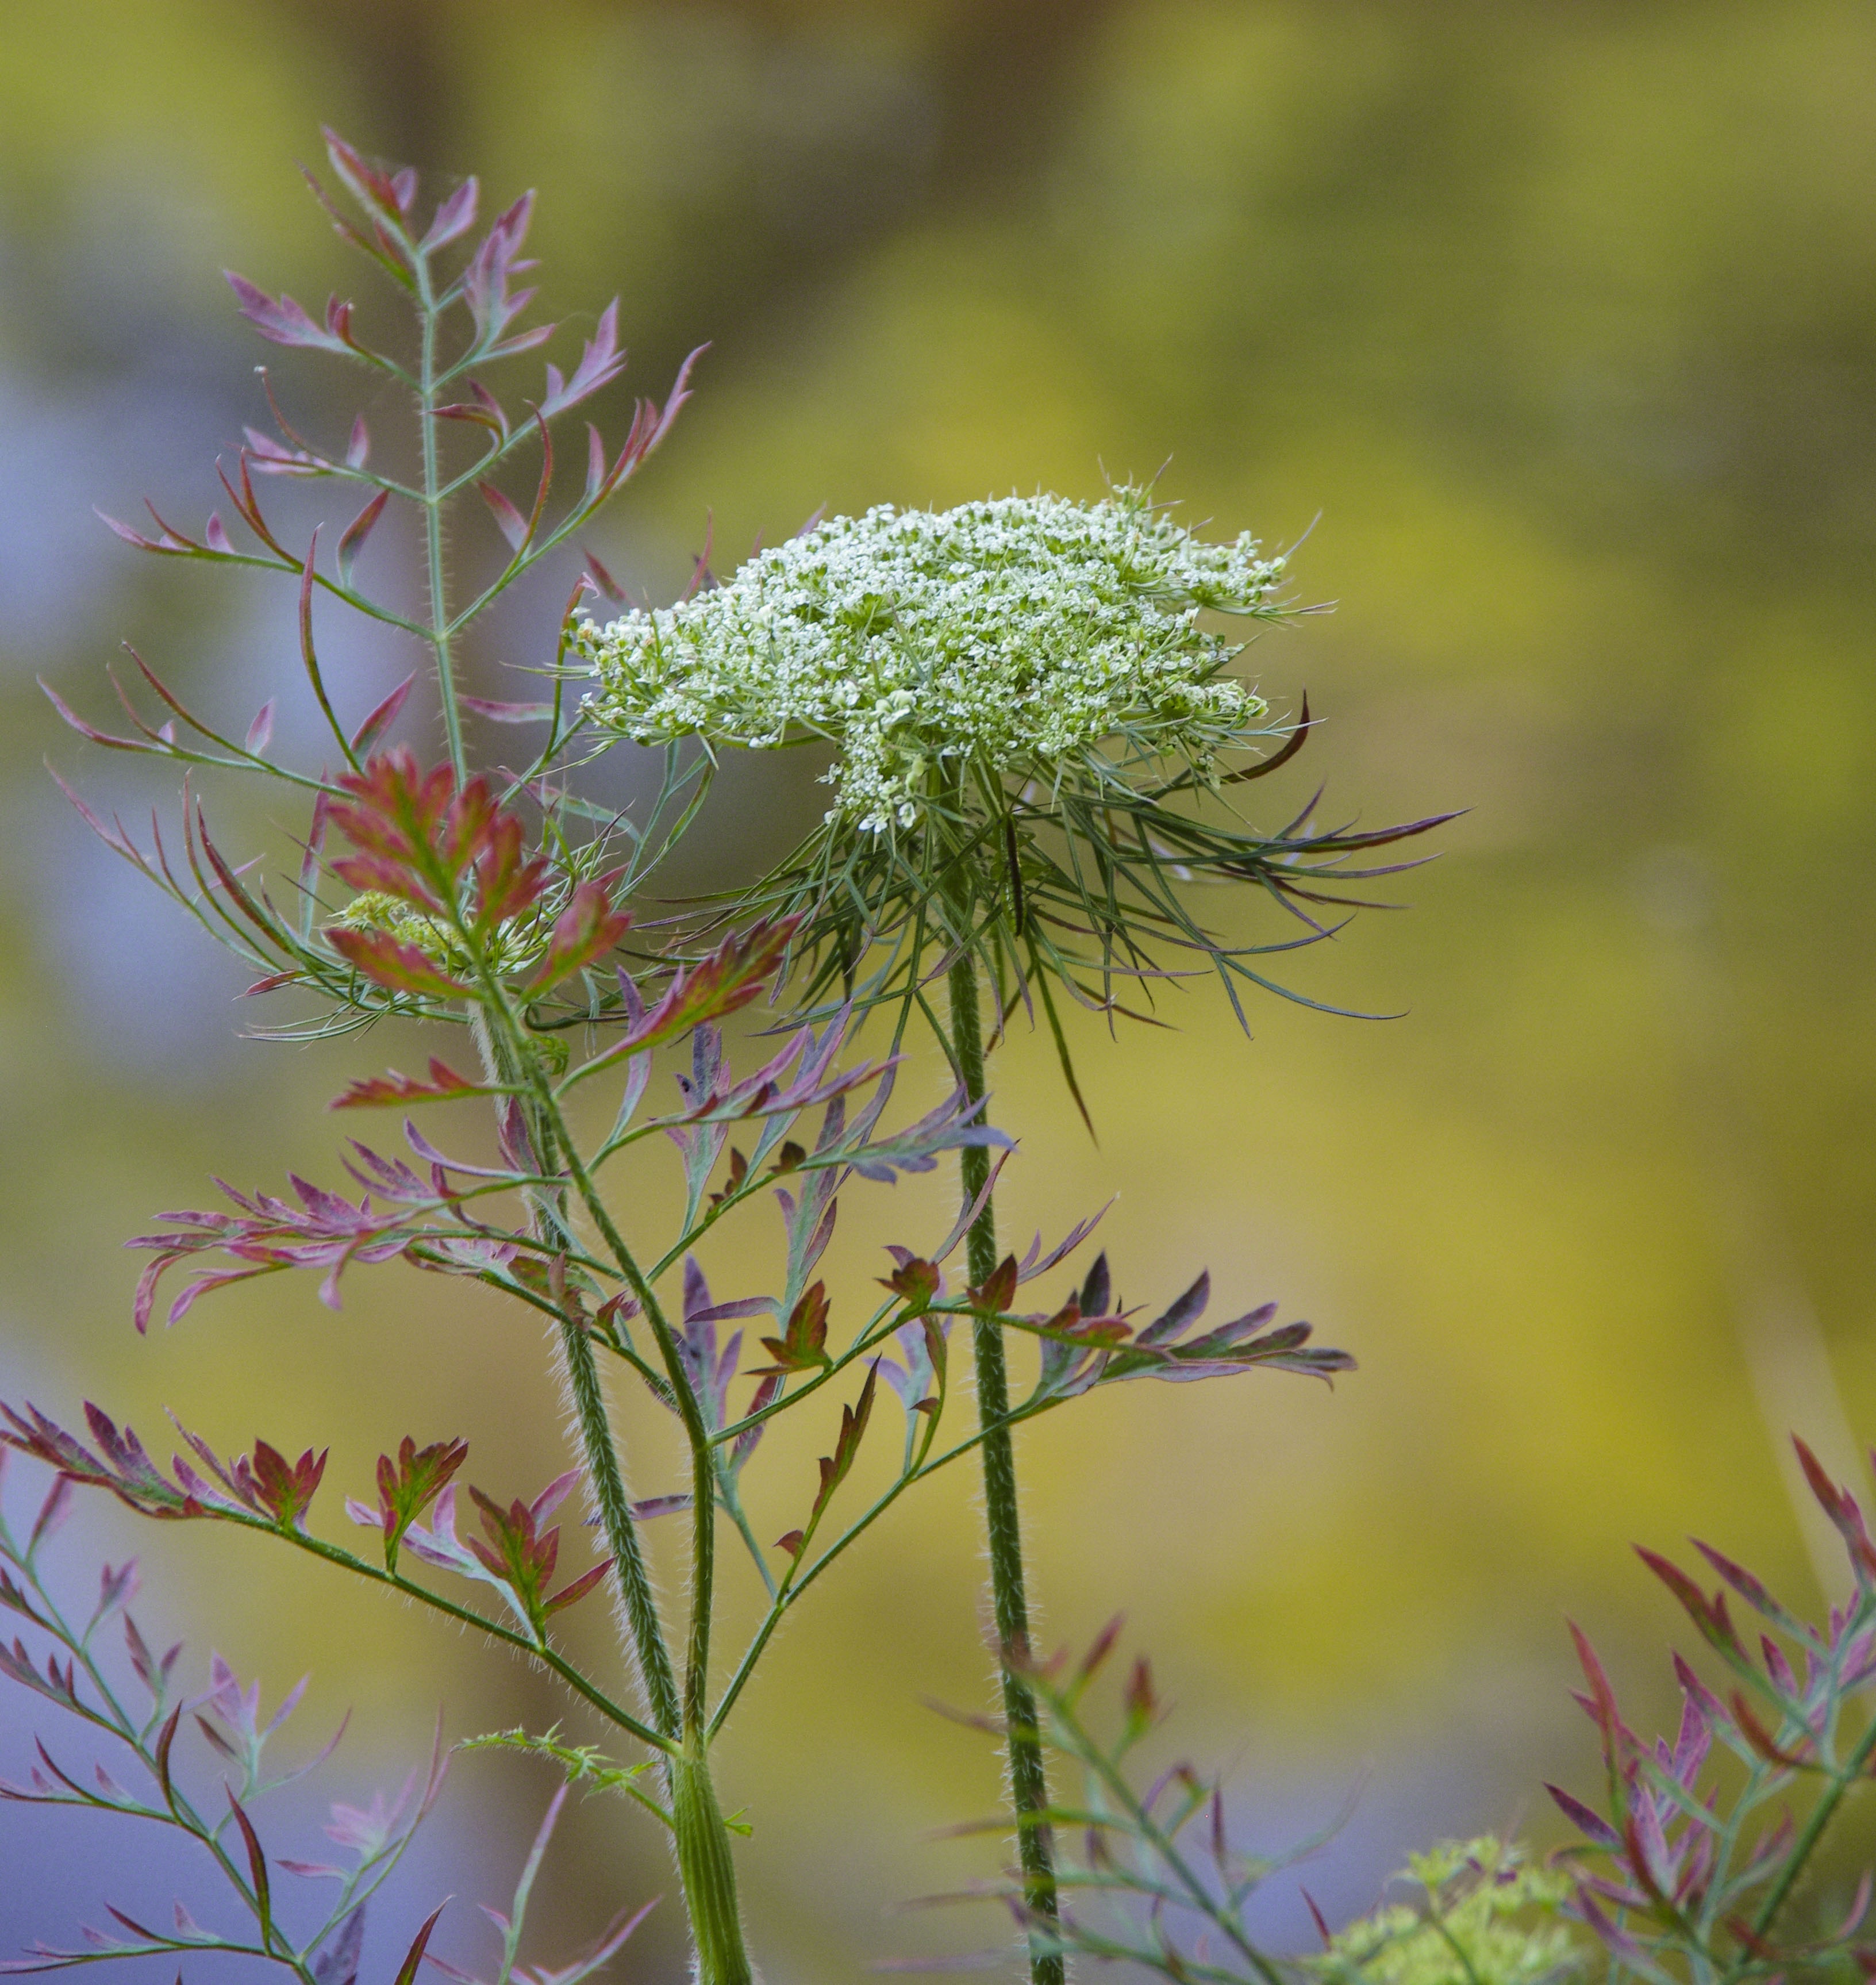
nature, grass, branch, plant, white, meadow, prairie, leaf, flower, bloom, wild, herb, botany, flora, wildflower, shrub, milkweed, macro photography, flowering plant, daisy family, grass family, plant stem, land plant